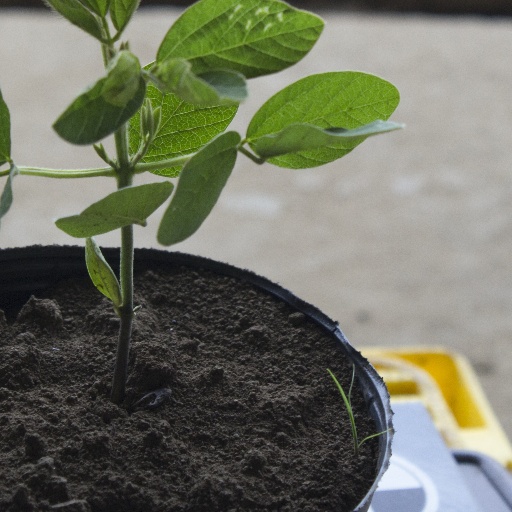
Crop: soybean